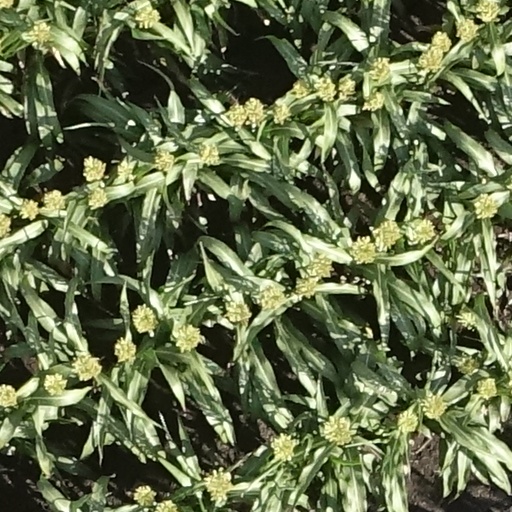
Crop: sorghum